Anglesea Power Station

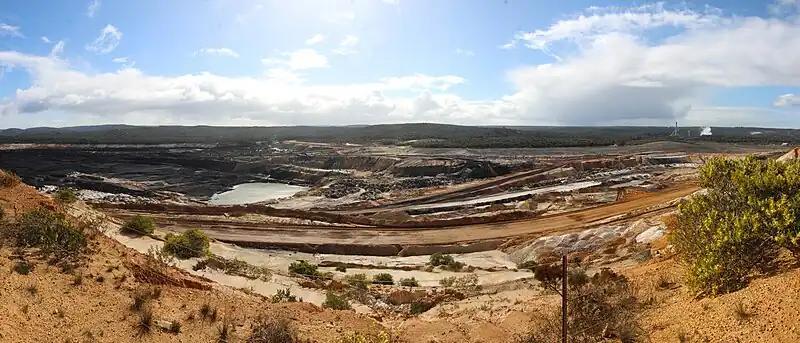
Panorama of the Anglesea open cut brown coal mine and power station. Photo by John Englart

Since 2011, Alcoa and the Anglesea power station had come under increasing local criticism, with residents forming the "Surf Coast Air Action" group concerned with health impacts of air pollution from the mine and power station. The group campaigned for reduced emissions from the power station and, following the closure of the Point Henry aluminium smelter, claimed that there was little justification for continuing the operation of the power station.